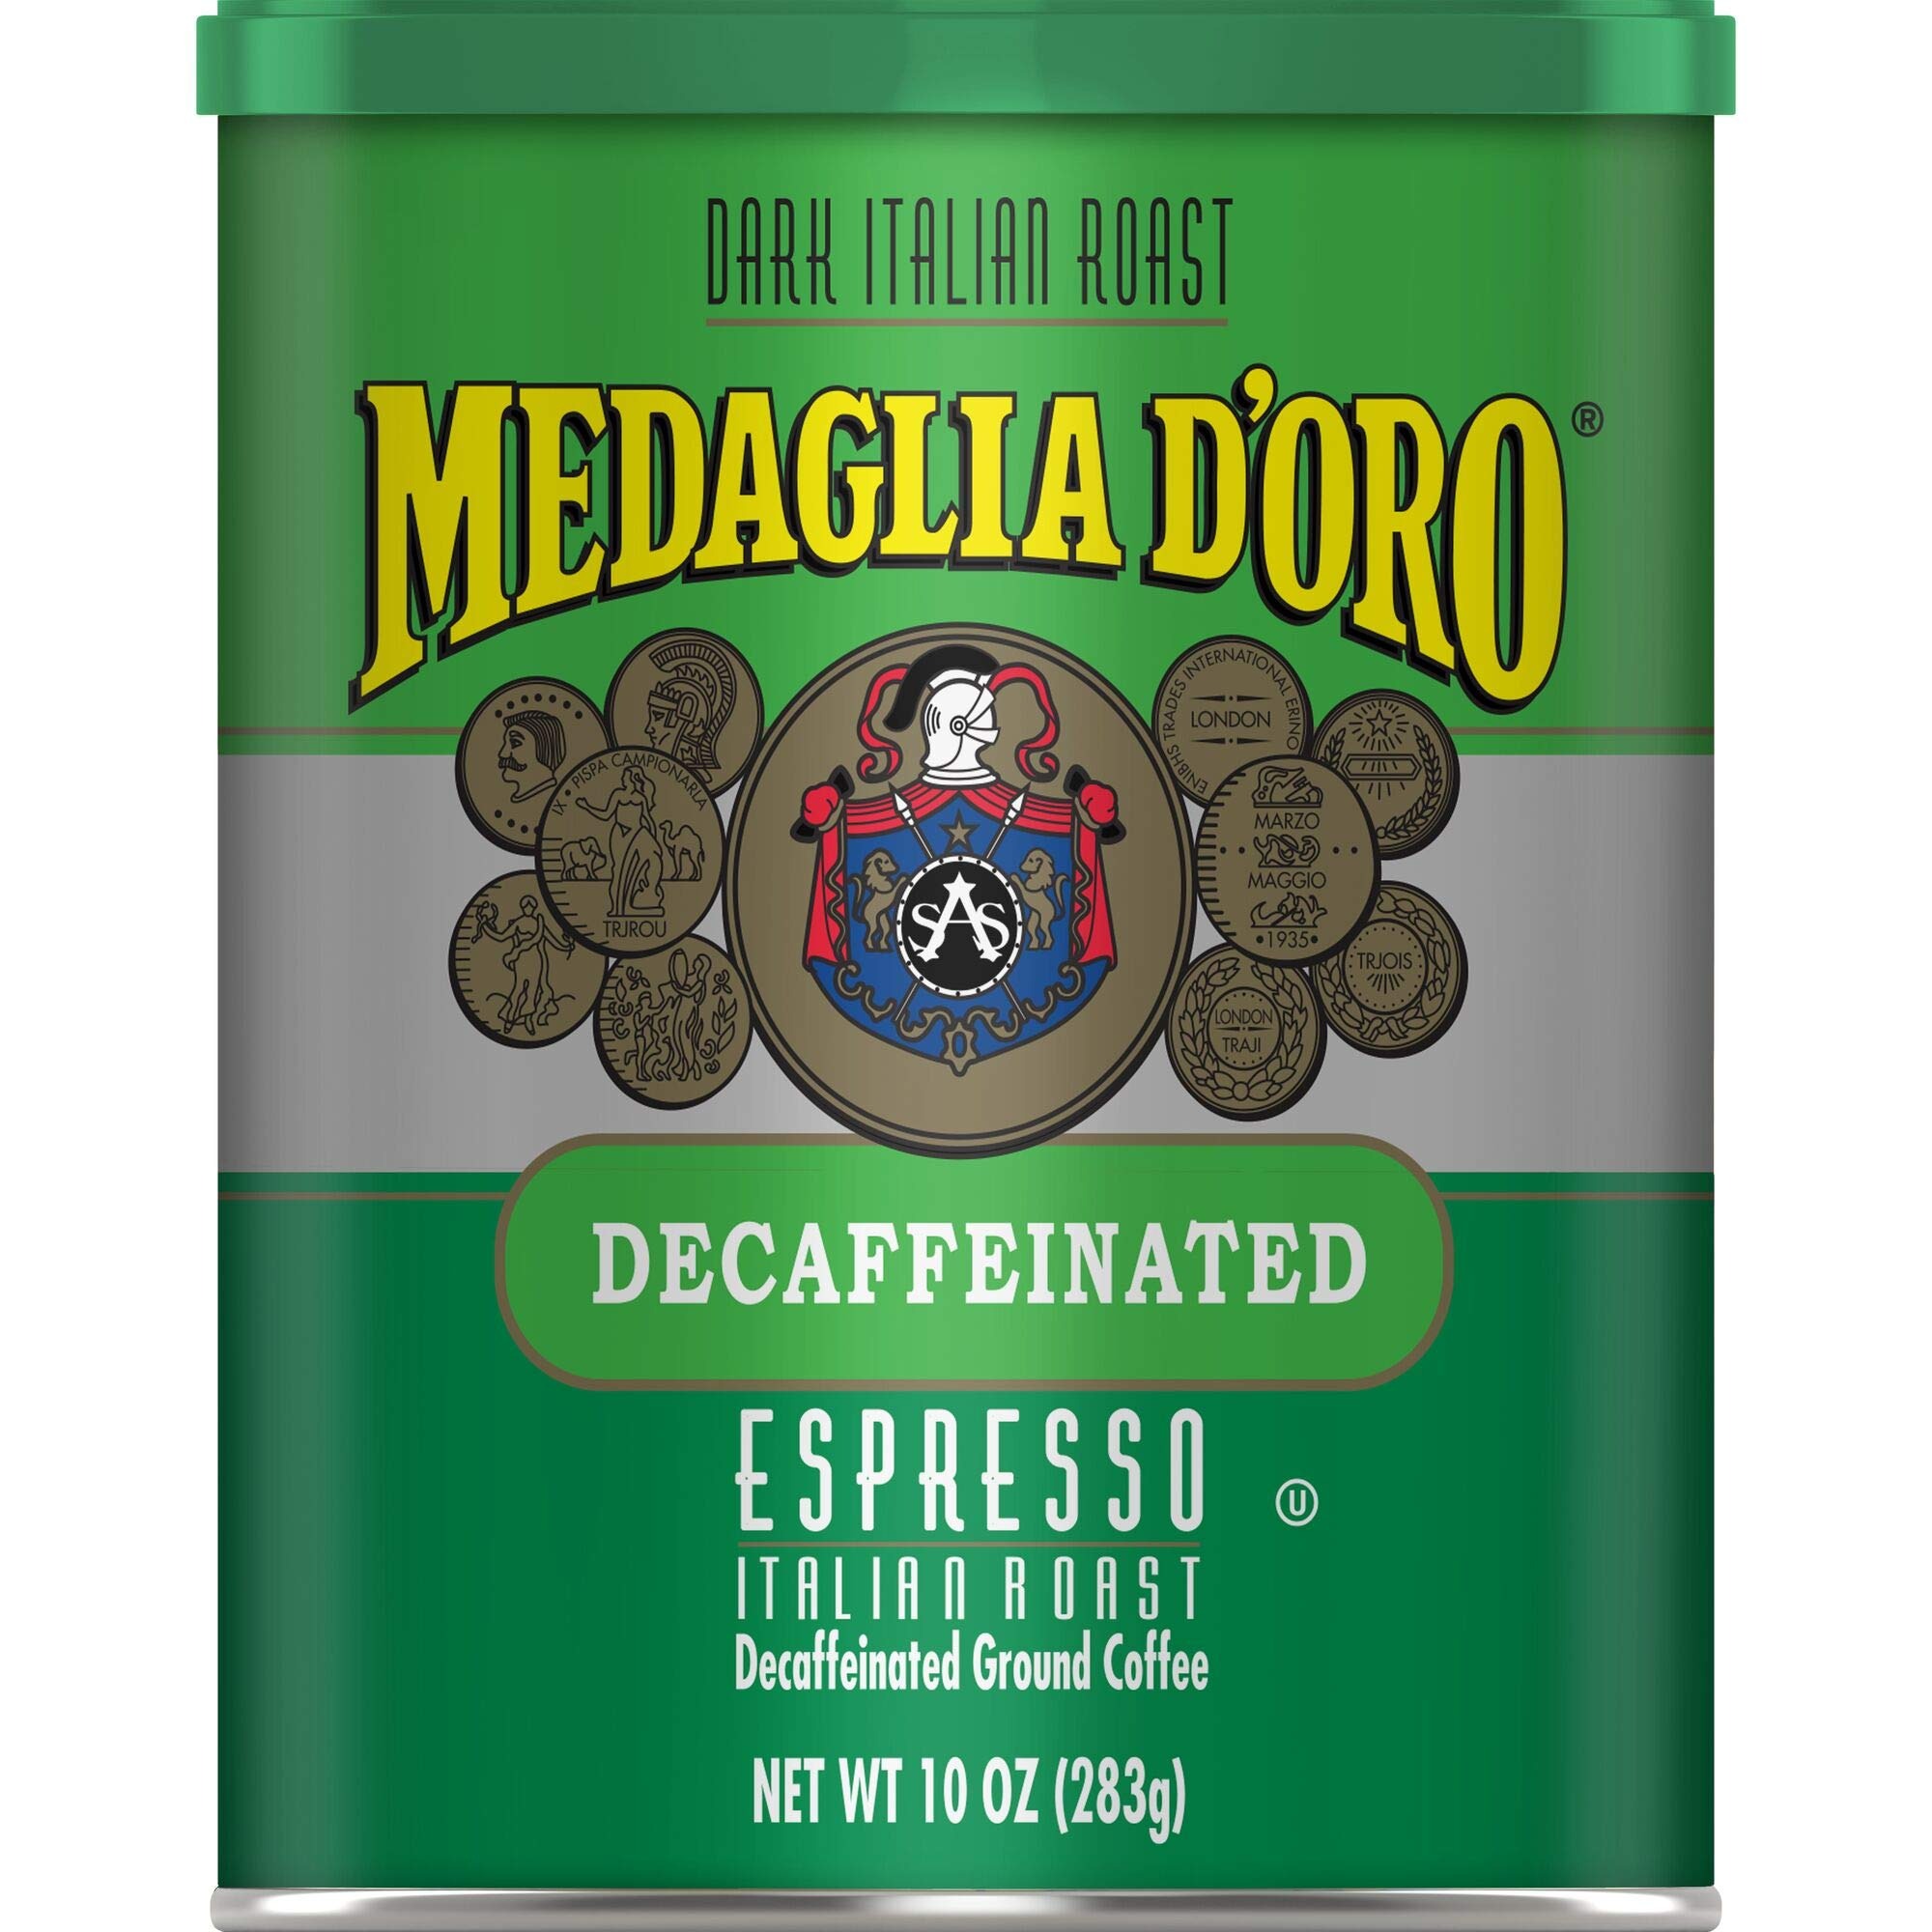
Item Name: Medaglia D'Oro Decaf Italian Roast Espresso Style Ground Coffee, 10 Ounces
Bullet Point 1: Fluently sipped since 1924, Medaglia d’Oro coffee continues the tradition of fine Italian espresso coffees. La tradizione continua
Bullet Point 2: Medaglia d’Oro coffee starts with the finest quality coffee beans. These beans are roasted and ground for a rich aroma and robust espresso flavor
Bullet Point 3: This true espresso coffee can be easily brewed in any espresso coffee maker. You’ll make delicious espresso every time. Medaglia d’Oro coffee may also be prepared using a standard coffee maker
Value: 10.0
Unit: Ounce

Price: 12.5